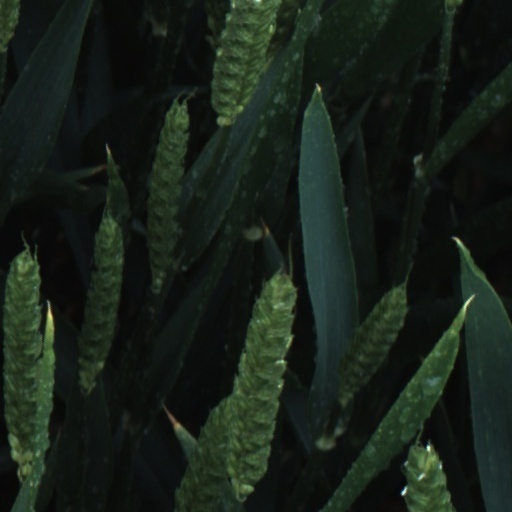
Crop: wheat